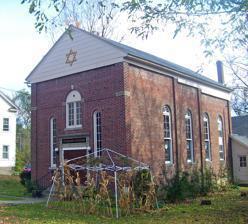
Building: Beth David Synagogue (Amenia, New York)
Country: United States of America
Year built: 1929
Reform synagogue in Armenia, New York (state), US Beth David Synagogue North elevation and west profile of synagogue with sukkah in front, 2008 Religion Affiliation Reform Judaism Ecclesiastical or organisational status Synagogue Leadership Rabbi Dr. Jon Haddon (Emeritus) Status Active Location Location 3344 East Main Street ( NY 343 ), Amenia , New York 12501 Country United States Location in New York Geographic coordinates 41°50′49″N 73°33′17″W / 41.84694°N 73.55472°W / 41.84694; -73.55472 Architecture Type Synagogue Style Georgian Revival influences Date established c. 1920s (as a congregation) Completed 1929 Specifications Direction of façade North Materials Concrete, brick, asphalt Website congbethdavid .org Beth David Synagogue U.S. National Register of Historic Places NRHP reference No. 02000308 Added to NRHP April 8, 2002 Beth David Synagogue , formally Congregation Beth David , is a Reform Jewish congregation and synagogue located at 3344 East Main Street (also state highway NY 343 ) in the hamlet of Amenia , New York , in the United States. It is a small brick European-style building erected in the late 1920s. It was built by the area's small community of Russian Jewish emigrants. Over the years, its membership has dwindled and it has moved from its original Orthodox affiliation to Conservative , and eventually to Reform practices. It was added to the National Register of Historic Places in 2002, the only synagogue in New York east of the Hudson River and north of New York City to be listed. Building The synagogue is on a 46 by 124 feet (14 by 38 m) lot on the south side of East Main, about a quarter-mile (250 m) east of the intersection of highways NY 22 , US 44 and NY 343 at the center of the hamlet. There are houses across the street from various eras of Amenia's existence. To the west of the synagogue is a woodlot ; to the east is a 19th-century house. Rows of planted evergreen trees set off the synagogue lot lines on east and west and a small concrete sidewalk leads to the front steps from the main sidewalk along East Main. Exterior The building is a tall one-story building on a parged concrete foundation sided in hollow tile over which a brick veneer in common bond has been pasted and cast stone trim applied. Brick pilasters mark the corners of the north (front) facade and the three- bay side elevations. On top is a gabled roof, pierced by a narrow brick chimney at the southwest, with the ends clad in asbestos shingles . It has a frame rear wing oriented perpendicularly to the main block. Three concrete steps with flagstone insets, partially covered by a wooden wheelchair ramp , lead to the front entrance. It consists of double wooden doors with a cast stone surround surmounted by a glass panel above the doors with "CONGREGATION BETH DAVID" reverse painted in gold letters on a black background. It is flanked by two sconces and tall, narrow round arched windows with a header course of bricks and cast stone lintels. Above the door is a wider round-arched double window with a blind transom and brick arch surround. Cast stone impost blocks engage a horizontal stringer course of brick in a basket-weave pattern that also engages the similar cast stone capitals on the pilasters. A gold-colored Star of David is in the gable field. Both east and west profiles have similar long, narrow windows in their bays, divided by pilasters topped with a plain frieze that becomes wider with each pilaster south. Both also have a fourth bay at the south end with a different treatment. On the west it has been divided by a spandrel ; on the east it is a small window that lights only the lower space. Two small windows on the upper story complete the fenestration of the main block. The older one-story frame rear wing with shed roof and brick chimney connects with the newer addition, a gable-roofed section wider than the main block on a concrete foundation sided in asbestos shingles. It has an entrance and porch in its east end. Interior The main entrance opens on a small vestibule with a staircase to the upstairs gallery on the west and a bathroom on the east. Another pair of doors leads into the sanctuary , a square space with high ceiling floored in carpeted fir with plaster walls and ceiling in a two-tone color scheme. It has a traditional Orthodox layout, with a centrally located bimah surrounded on three sides by theatre-style pews with individually upholstered fold-down seats. The pews and bimah are dark stained pine . All face a Torah ark projecting from the rear wall, painted with murals of candlesticks and scrolls. Atop the ark are a pair of gilt Lions of Judah holding a scroll with a hanging lighted crown above. Two stairs with electric lights on the upper newel post lead up to the bimah . Above it is the central chandelier . Sconces along the sides alternate with the windows, whose lower sashes have stained glass with geometric designs and Jewish symbols. Bookcases and commemorative plaques are located beneath the balcony. Another bathroom is located to the east of the balcony, which has a high solid rail. Behind the sanctuary, but not directly accessible from it, is an area with a kitchen on the first floor and the rabbi's study on the second. The smaller wing section has bathrooms and a storage room, with the larger addition given over entirely to a classroom with pasteboard walls and simple woodwork. The flooring is carpeted fir . Walls and ceilings are plaster in a two-tone color scheme. History Beth David was founded by a group of 12 to 15 Russian Jewish families that had settled in Amenia. Many had come there from nearby Ellsworth, Connecticut , in the eastern part of the town of Sharon, where they farmed and rented rooms to visitors from the city in summertime. By the 1920s, many had moved across the state line, as Amenia had better schools and electricity, as well as convenient rail access to New York City via the New York Central Railroad 's Harlem Valley line. Several families went into the resort business full-time, opening their own hotels around nearby Lake Amenia. It was a small Jewish community compared to those that had sprung up in the Catskills , on the other side of the Hudson Valley . Members at first worshiped in their homes, raising the money over several years to build their own synagogue . A small plot of land was donated, and the cornerstone lain on April 5, 1929, at a ceremony attended by members of the local Christian community as well. All present donated to the construction of the synagogue, raising a total of $240 ($4,000 in contemporary dollars ). The synagogue, open later that year, was originally a flat-roofed structure with low parapets similar to those in Eastern Europe . Its interior plan, with centrally located bimah and upstairs gallery for women, reflects that region's Orthodox traditions, in keeping with origins of the founding families. The exterior brickwork shows some Georgian influence. For the next two decades, the synagogue prospered along with Amenia's Jews. After World War II , in the 1950s, changes in vacationing habits led to the summer resorts closing down. Flooding after Hurricane Diane in 1955 destroyed the dam and drained Lake Amenia (now Beekman Park ), ending that industry in the area. Children of the founding families left the area, taking the second generation with them. In 1960 the gabled roof was installed. By 1970 the synagogue was down to 12 members. To sustain itself in the following decades, it became first Conservative , then Reform . Despite fluctuations in membership, in 2004 the congregation celebrated the synagogue's 75th anniversary. In 2016, Beth David is a vibrant Reform Congregation, drawing its growing membership from both permanent residents and weekenders in Dutchess and Litchfield Counties. See also Hudson Valley portal Judaism portal National Register of Historic Places listings in Dutchess County, New York History of the Jews in New York References